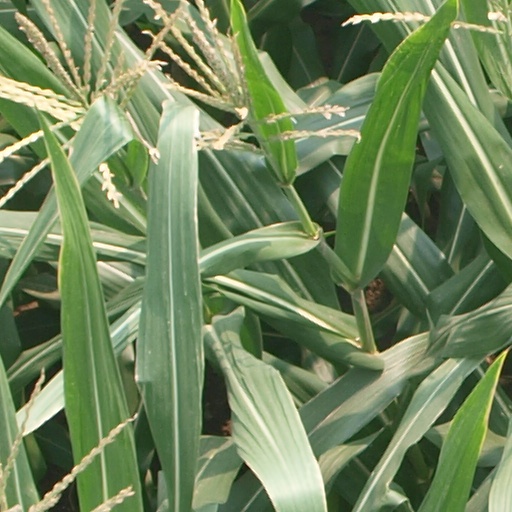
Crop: maize; corn